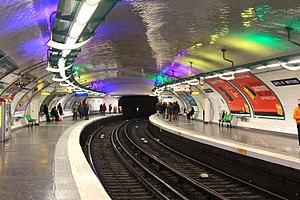
Arts et Métiers est une station des lignes 3 et 11 du métro de Paris, située dans le 3ᵉ arrondissement de Paris.